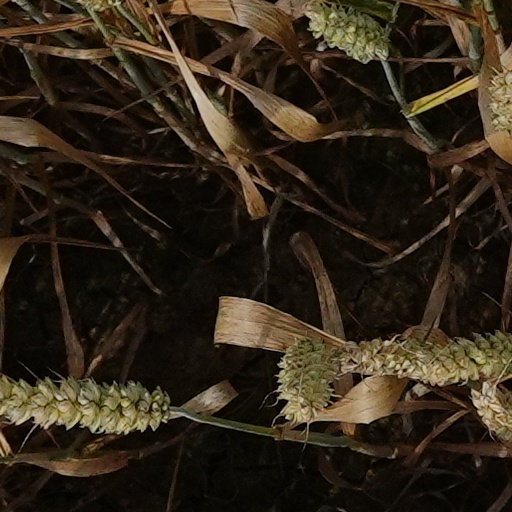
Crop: wheat